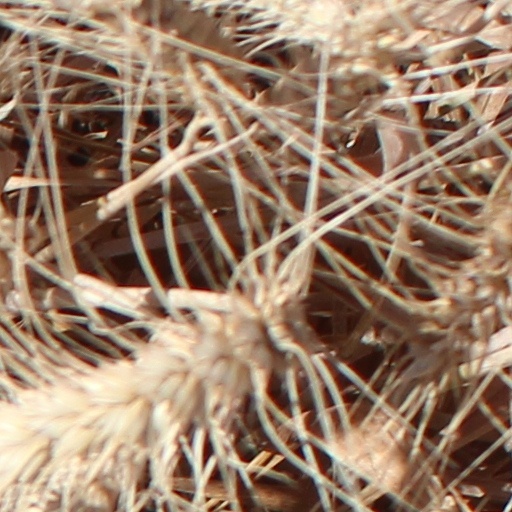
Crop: wheat